The Inventor (2023 film)

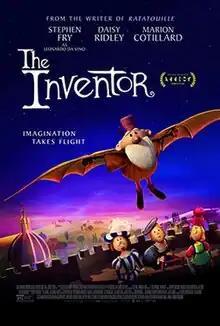
Theatrical release poster

The Inventor is a 2023 stop-motion/2D animation biographical film about Leonardo da Vinci, written, produced and directed by Jim Capobianco and co-directed by Pierre-Luc Granjon. The voice cast includes Stephen Fry, Marion Cotillard, Daisy Ridley, and Matt Berry. "The Inventor" is a co-production between the United States, France, and Ireland.